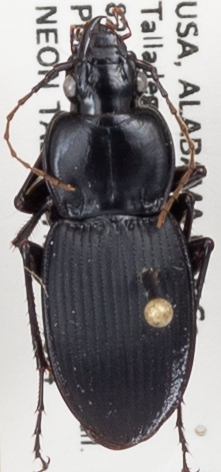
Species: Cyclotrachelus convivus
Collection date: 2019-09-04
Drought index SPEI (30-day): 1.038
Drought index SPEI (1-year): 0.966
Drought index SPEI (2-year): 0.594